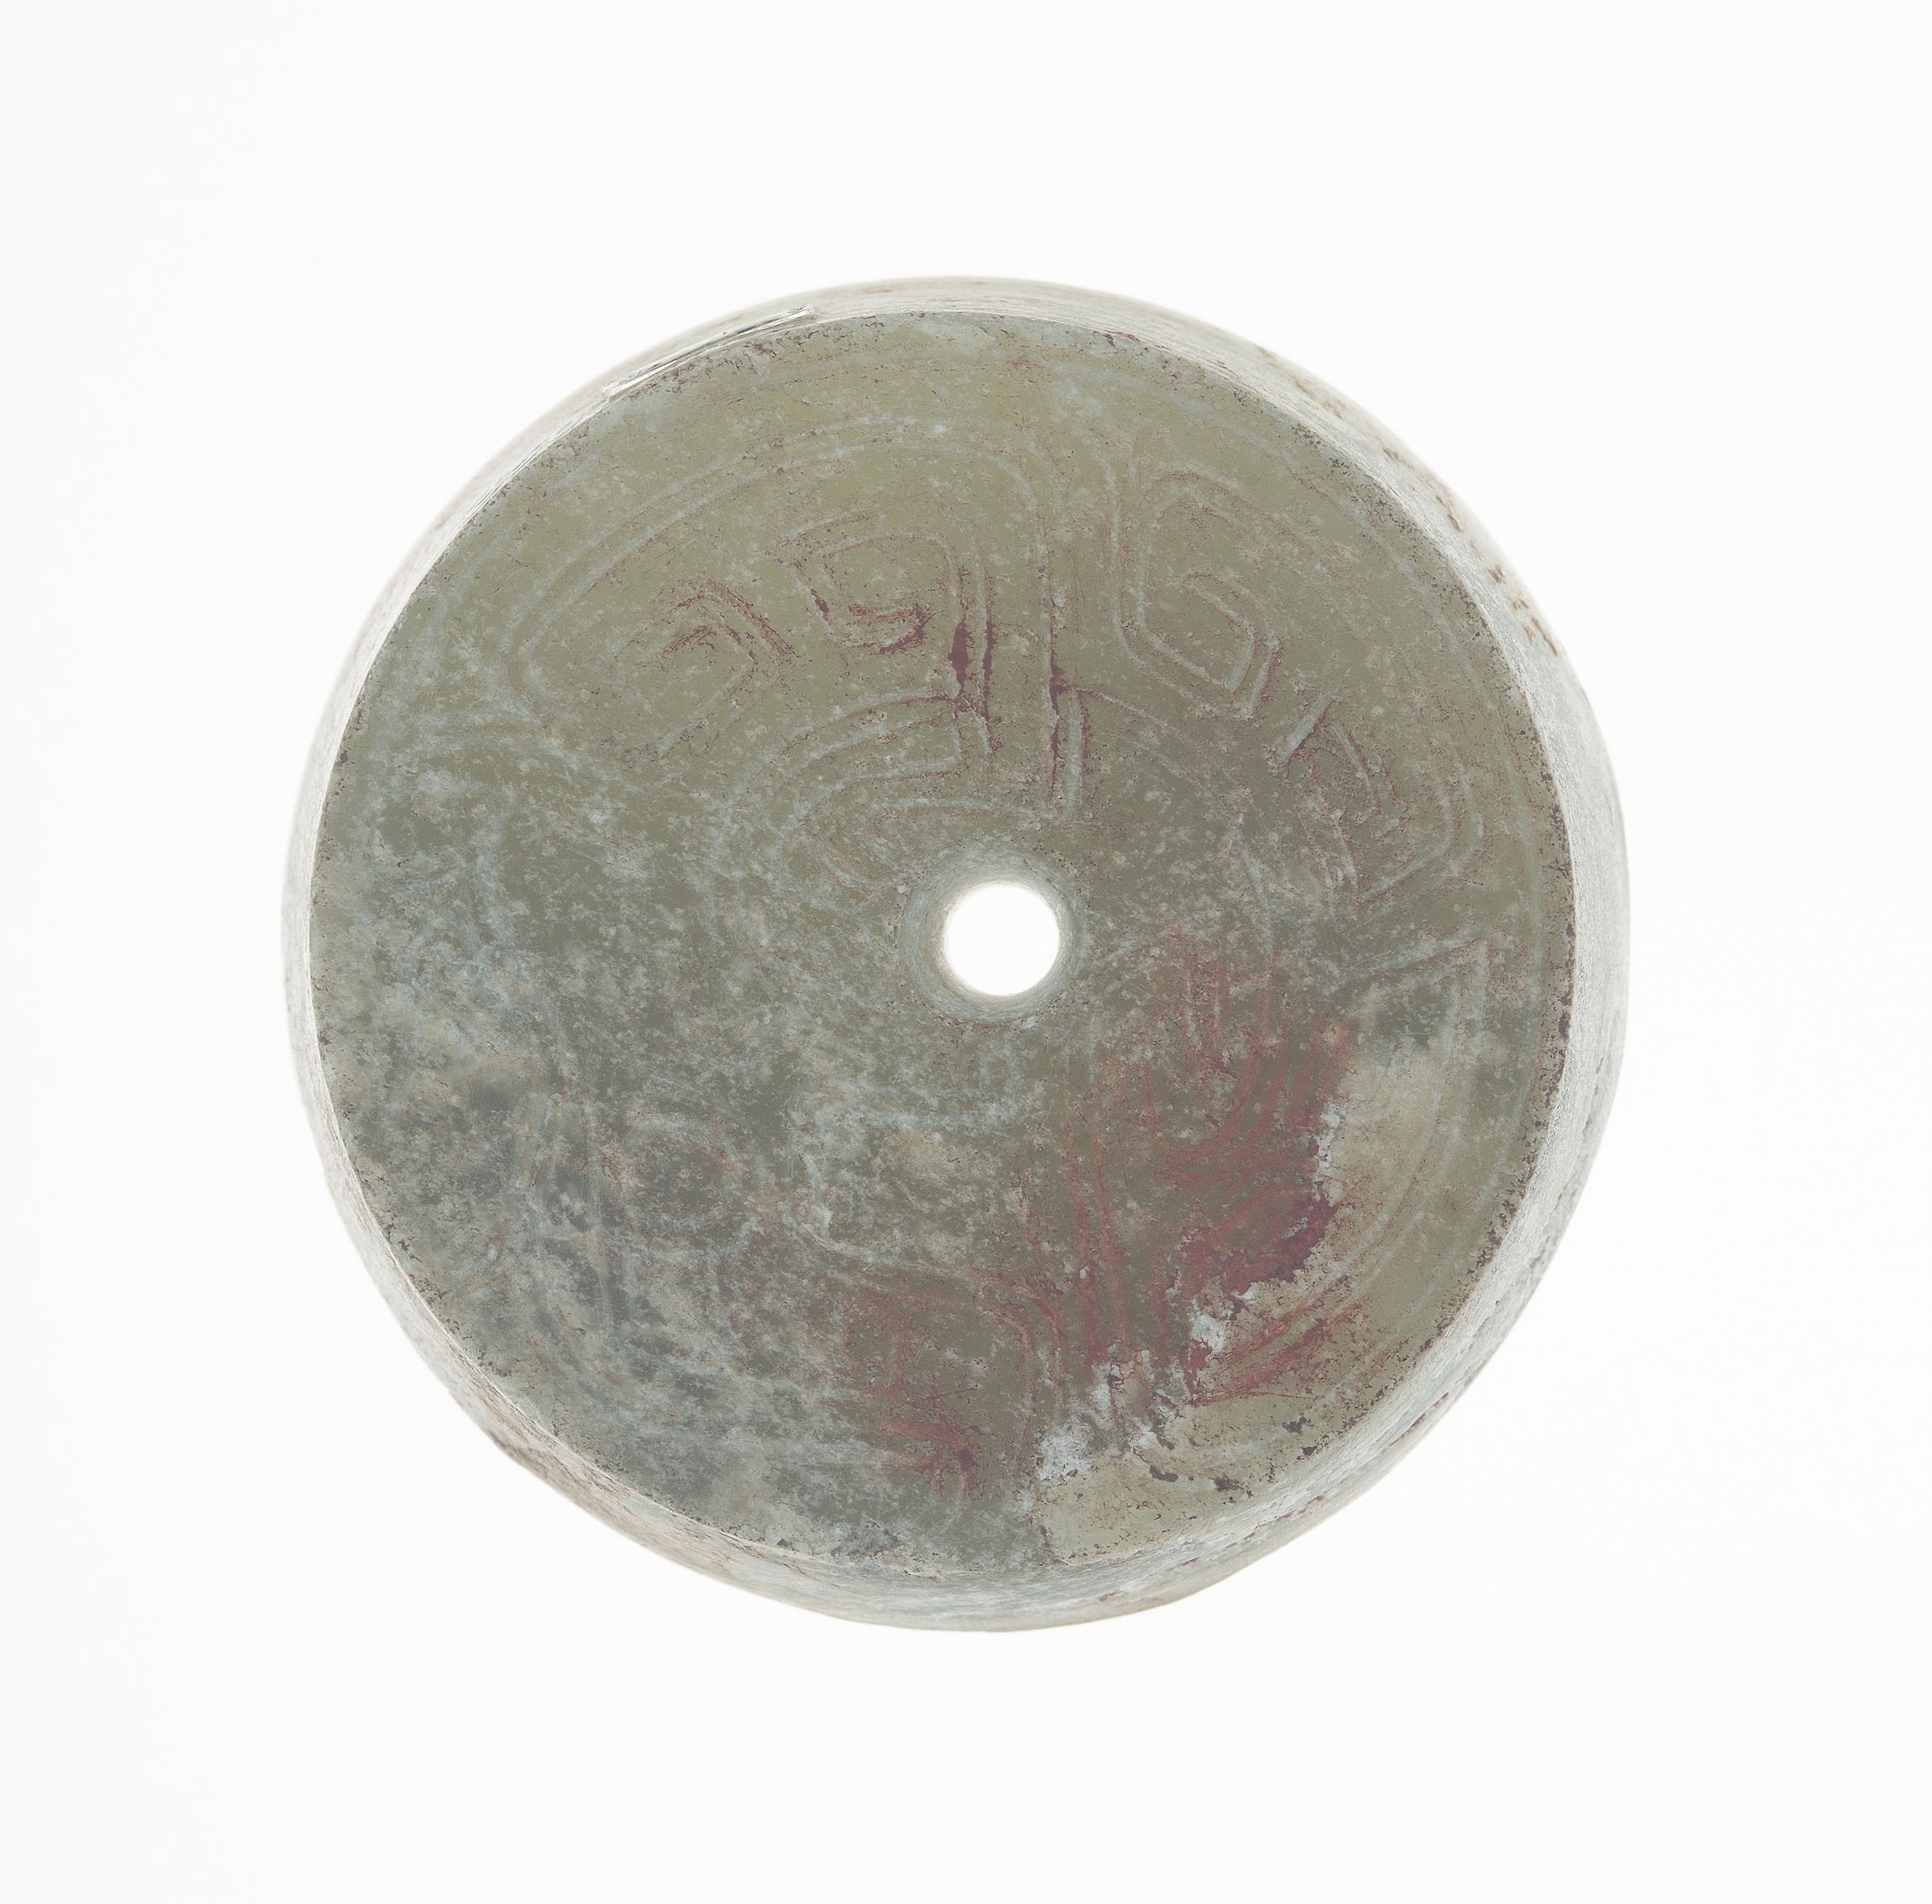
sphere, circle, beige, metal